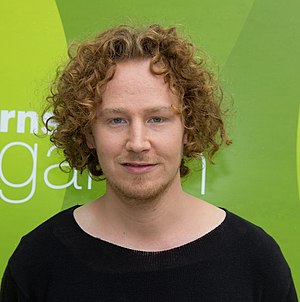
Michael Schulte
Michael Schulte er en tysk sanger og sangskriver.